Austroraptor

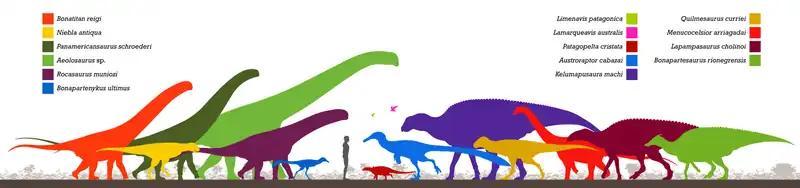
Contemporaneous known fauna from the Allen Formation ("Austroraptor" in blue, right)

The holotype specimen was found in terrestrial sediments that were deposited during the Campanian–Maastrichtian stage of the Late Cretaceous period. Thomas R. Holtz Jr. has estimated that "Austroraptor" lived between 78 million and 66 million years ago, until the end of the Mesozoic era. "Austroraptor" shared its paleoenvironment in the Allen Formation with diverse dinosaurs and early mammals. The discovery of "Austroraptor" increases the understanding of ecological and morphological diversity among unenlagiines, demonstrating that members of the subfamily included giant short-armed and small long-armed members, and suggesting that during the end of the Cretaceous large coelurosaurs became common after the decreasing dominance of carcharodontosaurids. This genus represents the earliest record of Gondwanan dromaeosaurids, and supports the fact that large dromaeosaurids took the role of large predators alongside abelisaurids such as "Quilmesaurus", "Aucasaurus" and "Carnotaurus".